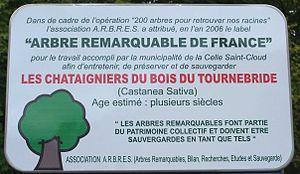
La Celle-Saint-Cloud est une ville française située à 12 km de Paris dans le département des Yvelines en région Île-de-France. Elle est rattachée à la communauté d'agglomération de Versailles Grand Parc.
Les châtaigniers de Tournebride sont des arbres séculaires qui se trouvent dans le bois du Tournebride à La Celle-Saint-Cloud dans le département des Yvelines.